Morgantown metropolitan area

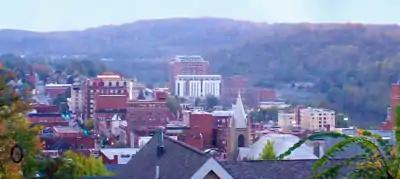
Downtown Morgantown.

As of the census of 2000, there were 111,200 people, 44,990 households, and 26,852 families residing within the MSA. The racial makeup of the MSA was 93.97% White, 2.56% African American, 0.17% Native American, 1.85% Asian, 0.04% Pacific Islander, 0.25% from other races, and 1.16% from two or more races. Hispanic or Latino of any race were 0.89% of the population.